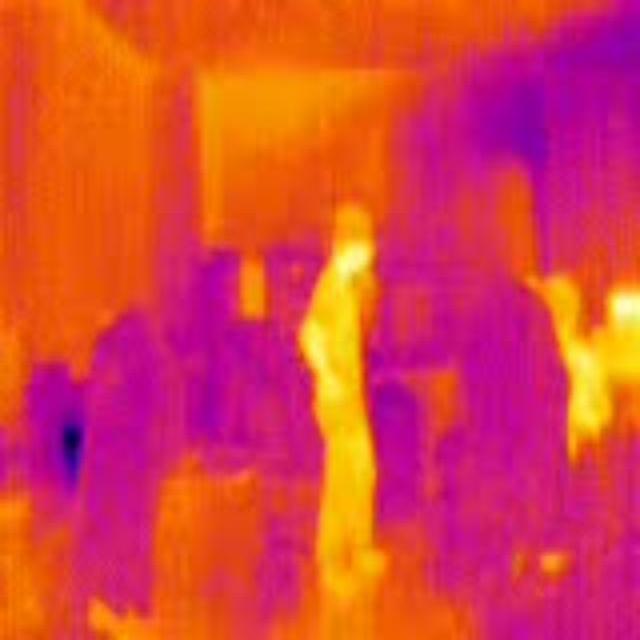
Detected objects:
label: person
label: person